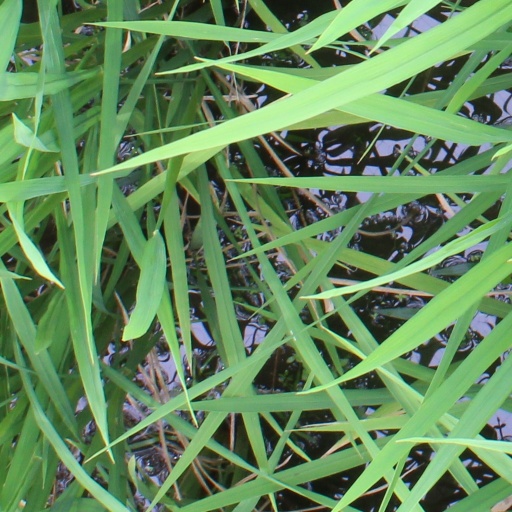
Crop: rice